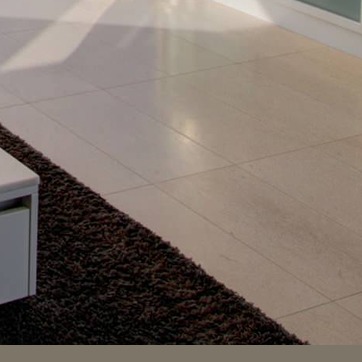
Material: polishedstone